Chub (container)

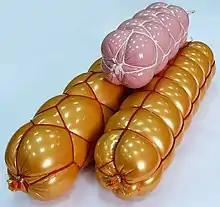
One type of chub used for bulk sausage

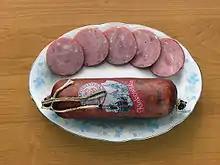
Kielbasa

A chub or a chub pack is a type of container formed by a tube of flexible packaging material. The cylindrical package has the appearance of a sausage with the ends sealed by metal crimps or clips.